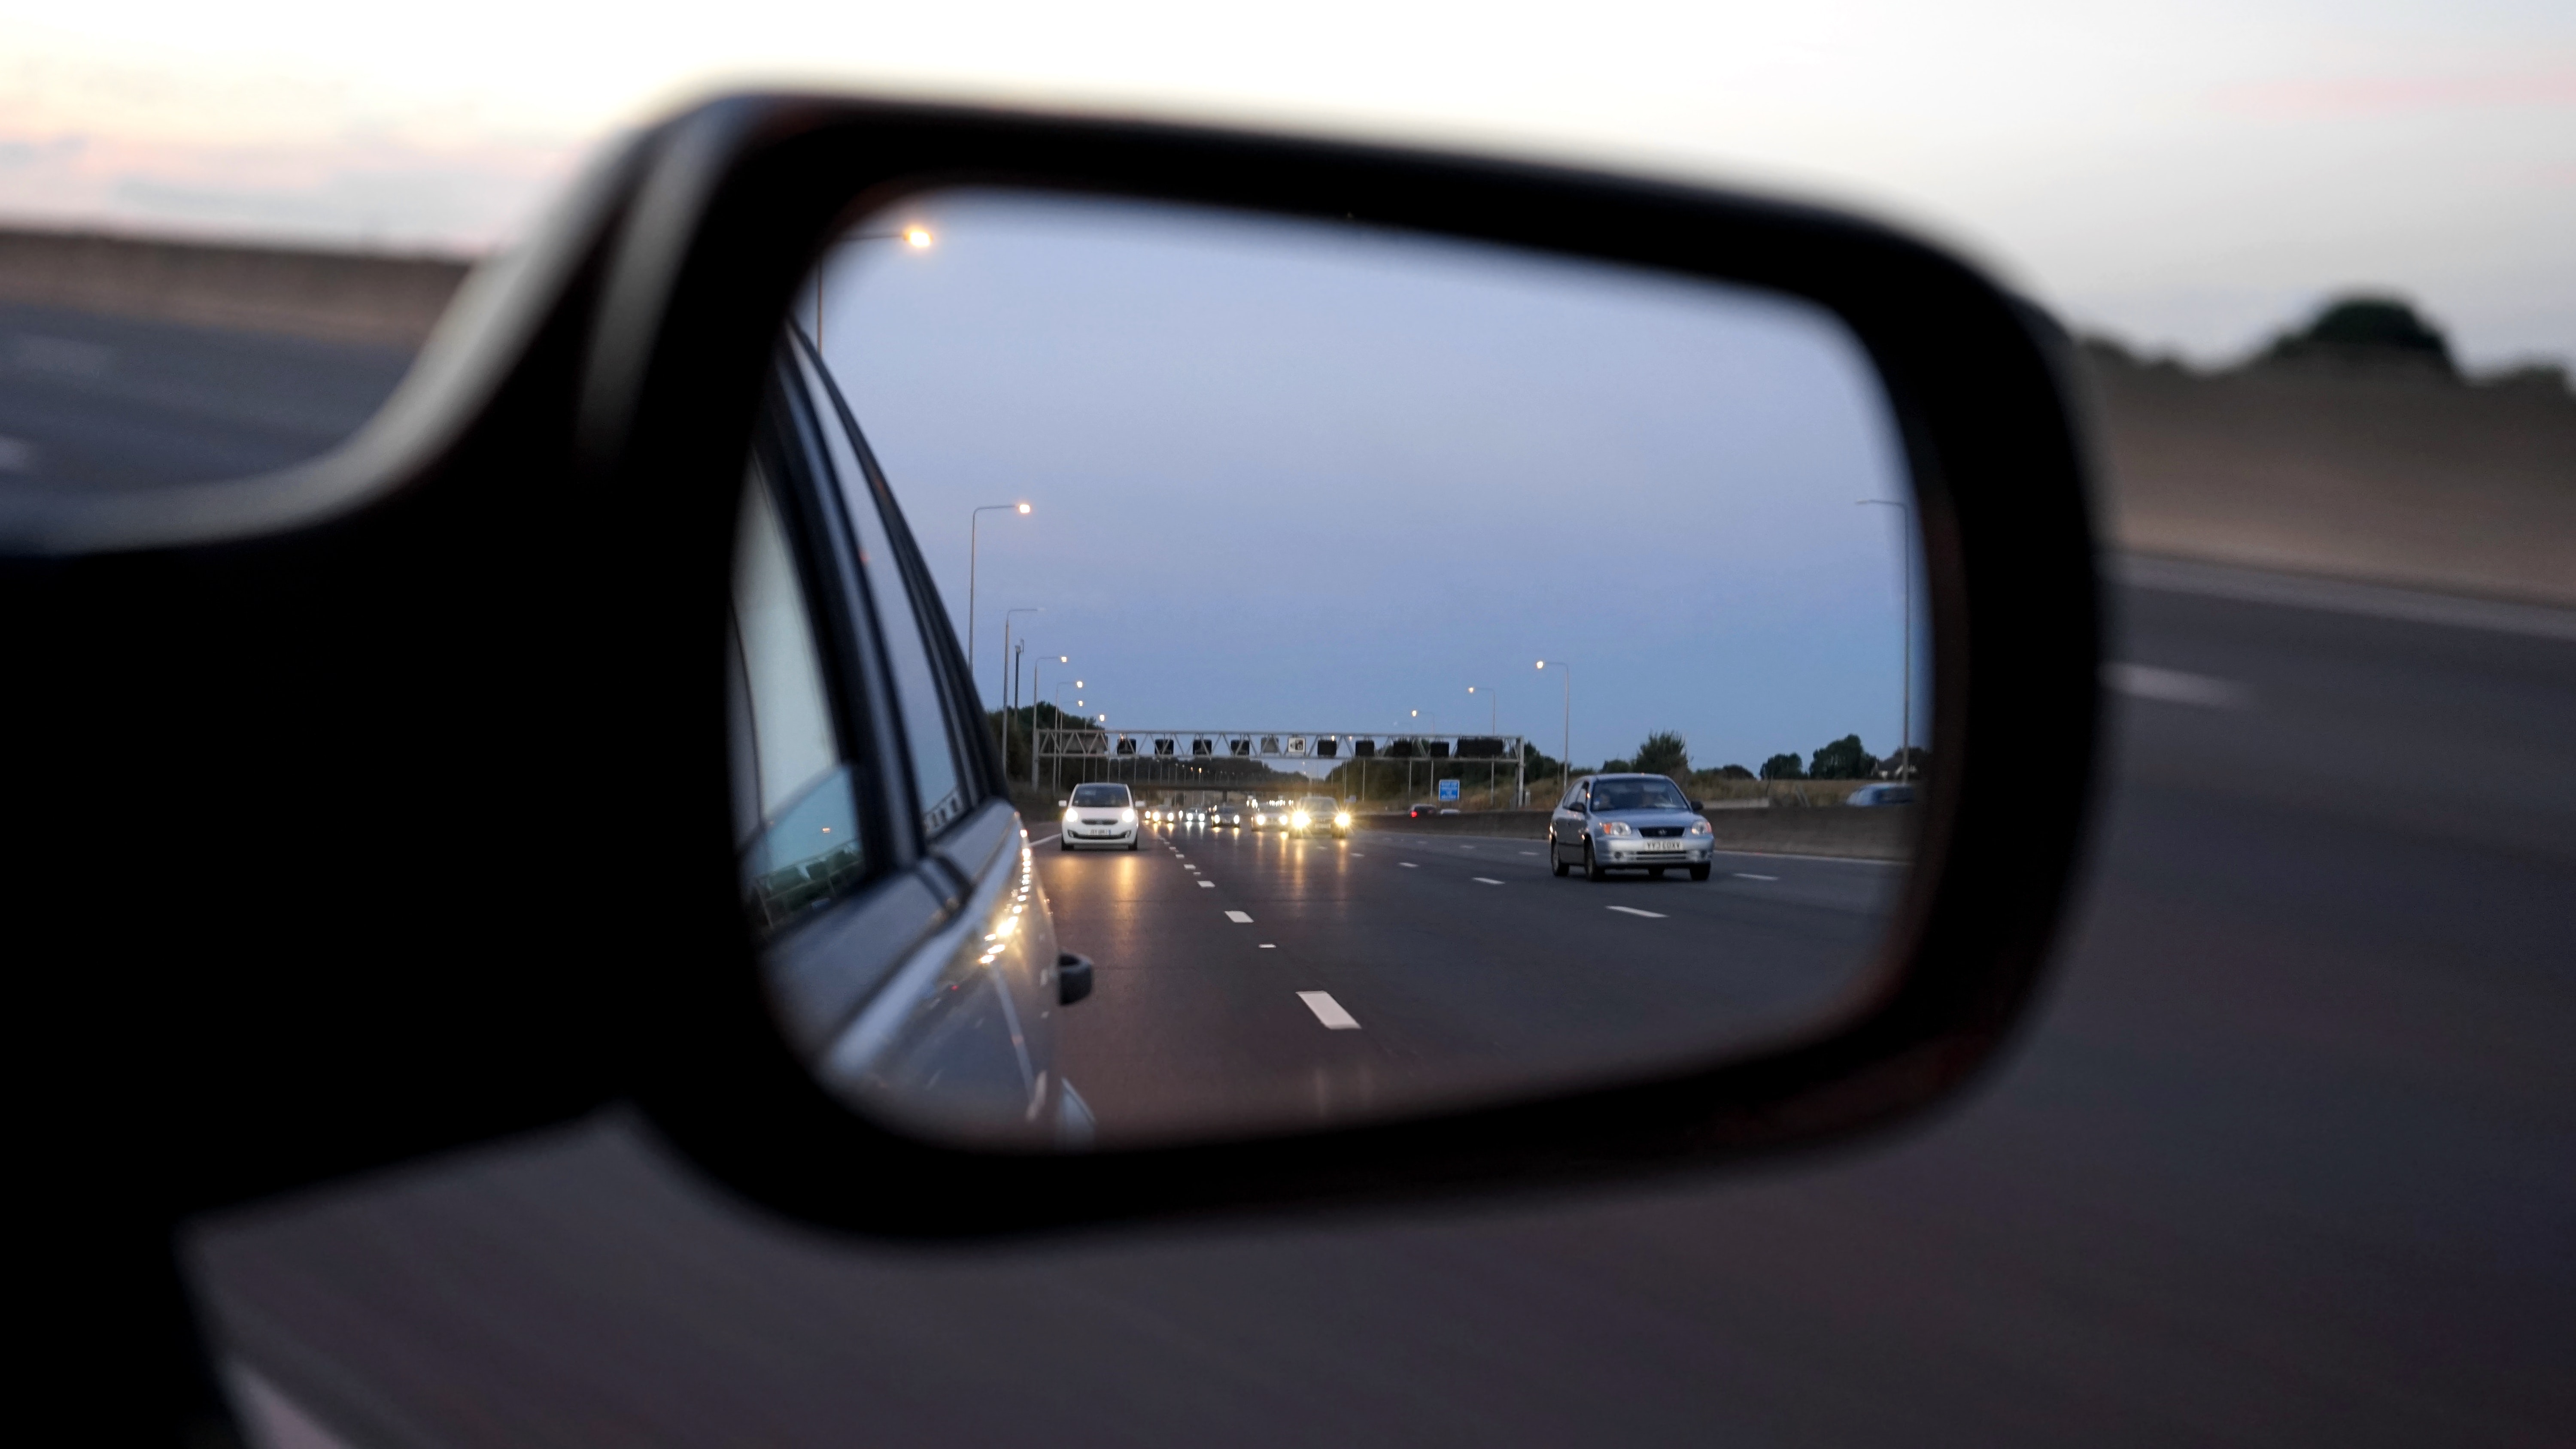
car, reflection, motor vehicle, automotive mirror, rear view mirror, mode of transport, vehicle, automotive design, photography, glasses, automotive exterior, family car, vehicle door, eyewear, driving, glass, auto part, mirror, sunglasses, sky, road trip, vision care, city car, windshield